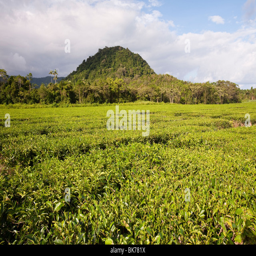
a tea plantation in the rain forest